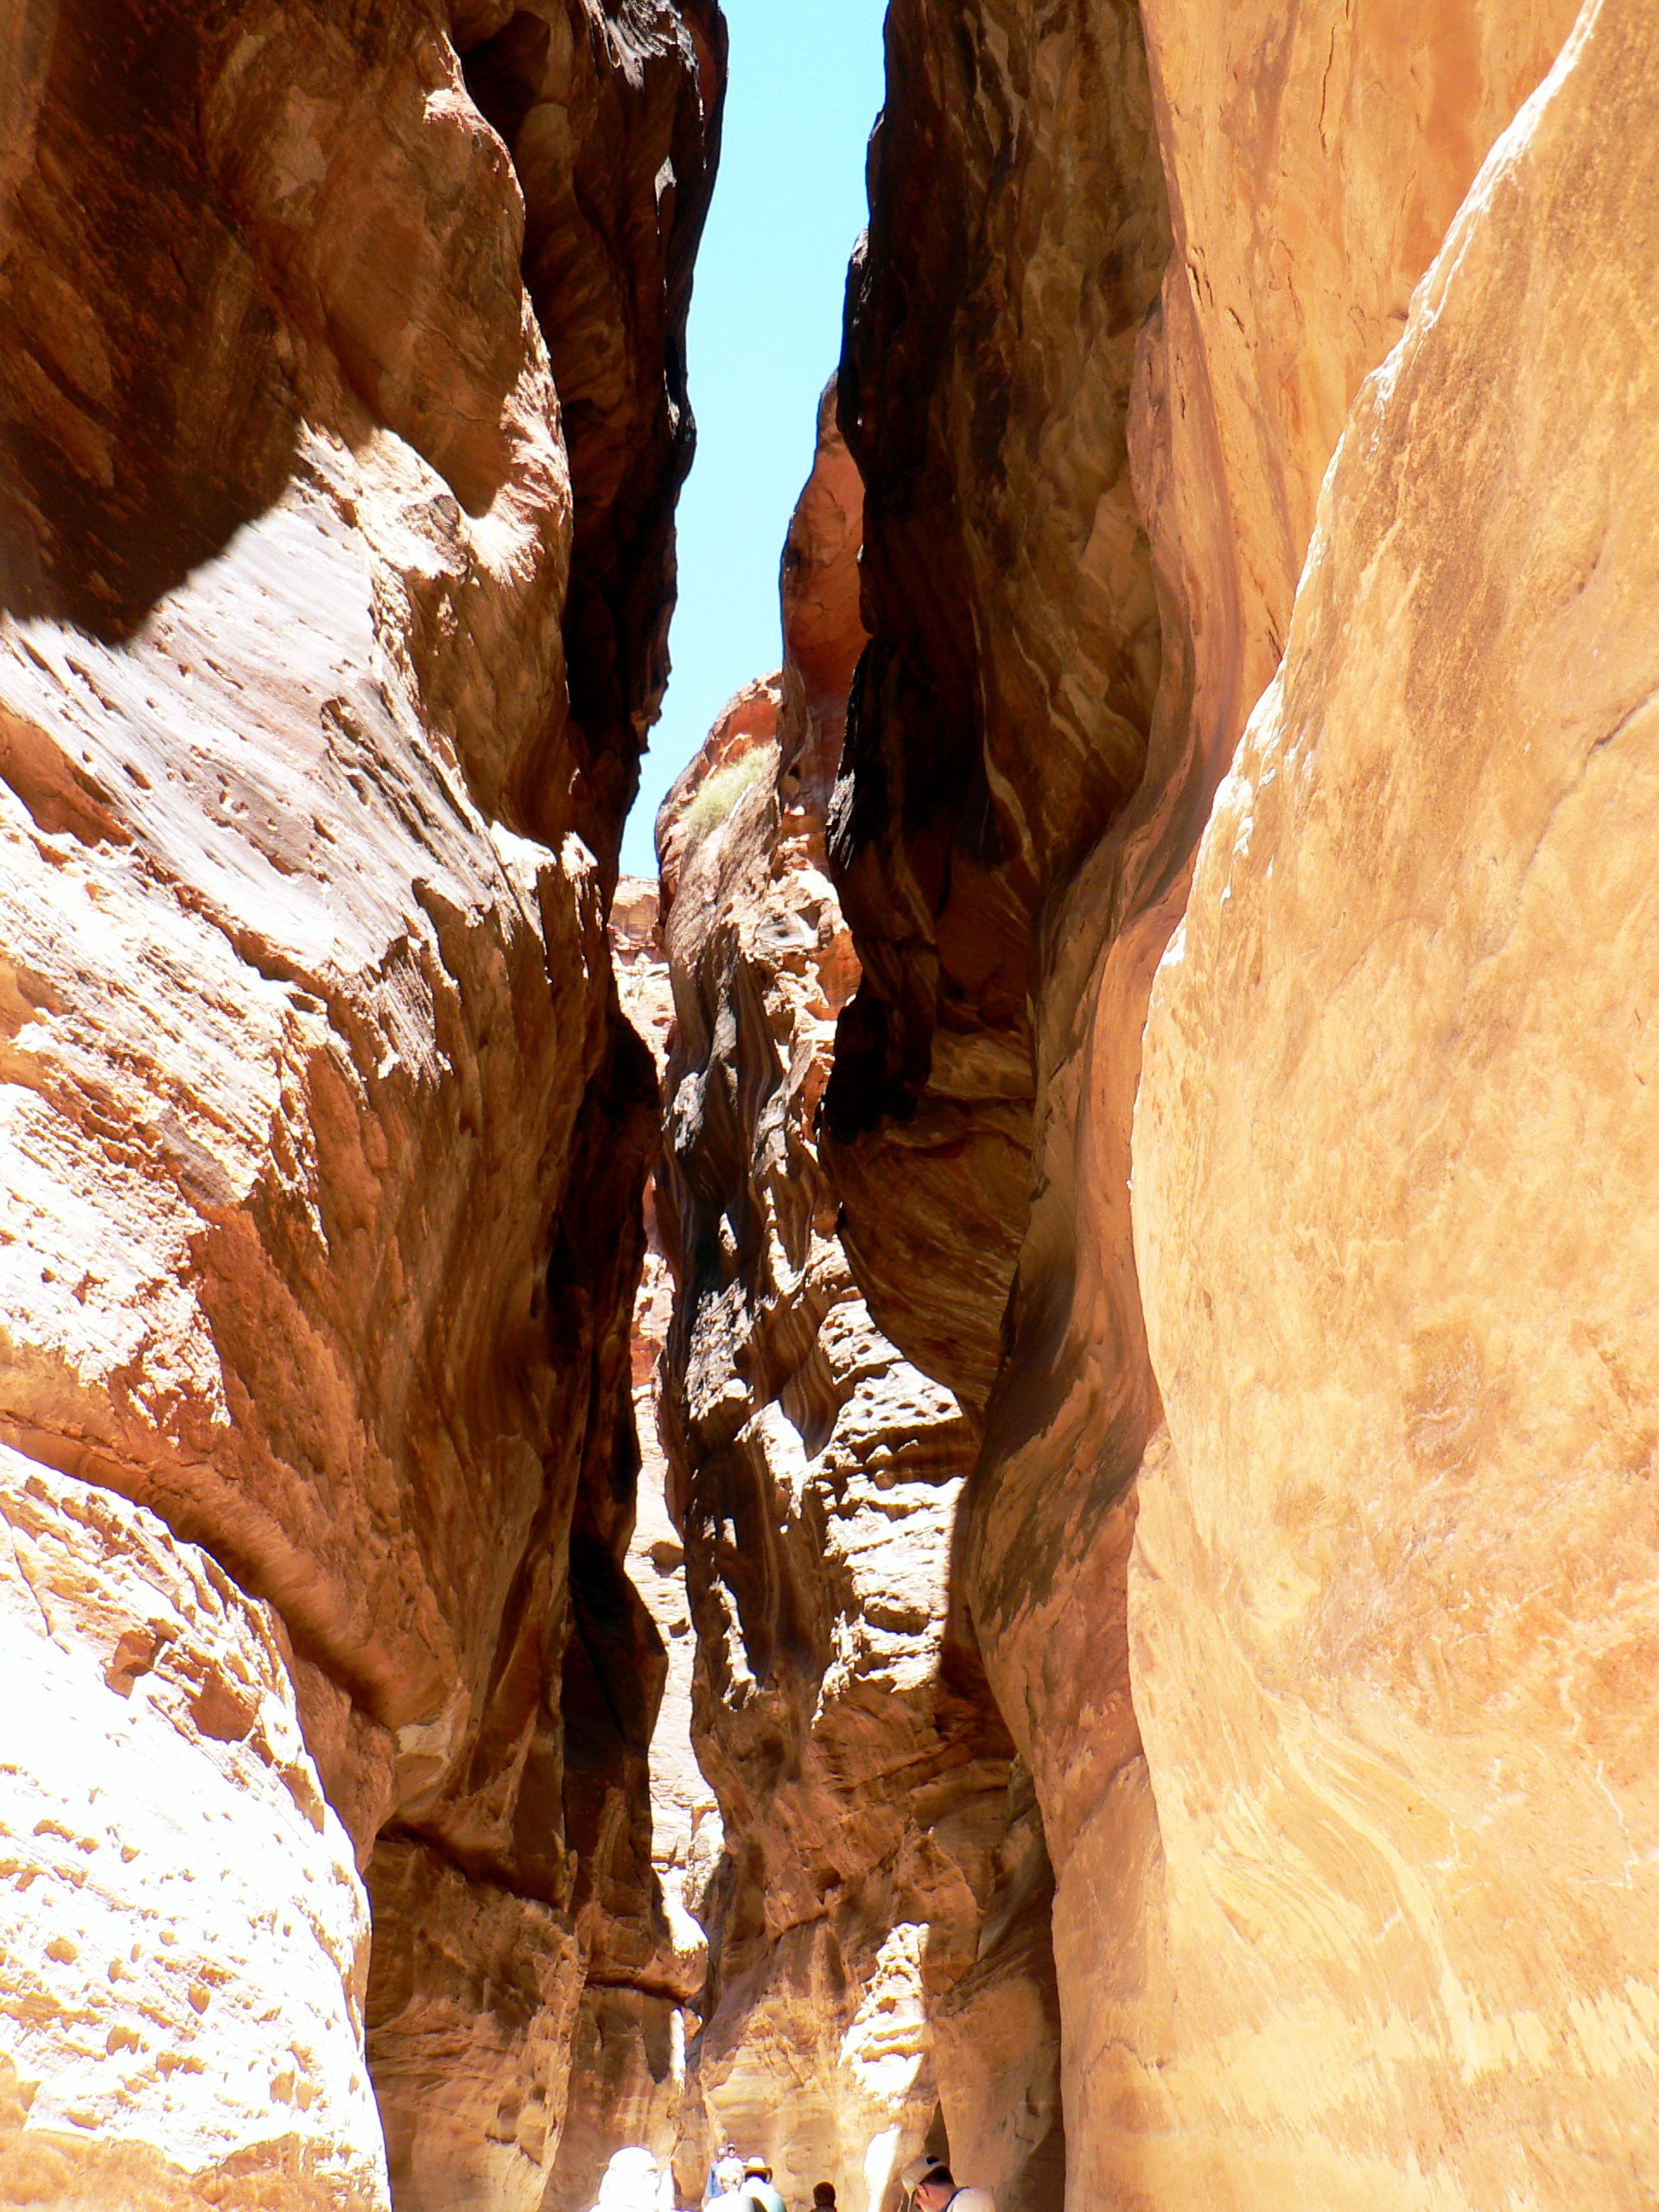
path, rock, formation, cliff, arch, canyon, jordan, geology, break, wadi, petra, landform, siqh, geographical feature